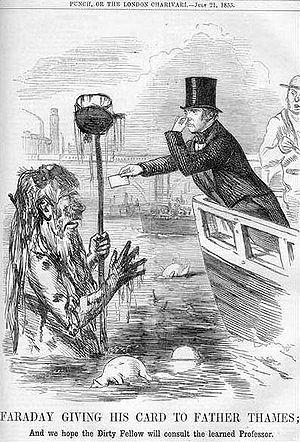
« La Grande Puanteur », appelée The Great Stink ou The Big Stink en anglais, est un épisode de l'histoire de Londres durant l'été 1858, alors que la Tamise sentait horriblement mauvais du fait des écoulements d'eaux usées et de la chaleur qui régnait. La puanteur indisposa une grande partie de la population londonienne, empêcha même les députés de siéger, et entraîna la construction d'égouts à grande échelle et une nouvelle politique appelée « révolution sanitaire ».